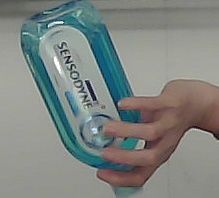
Product: sensodyne_mouthwash